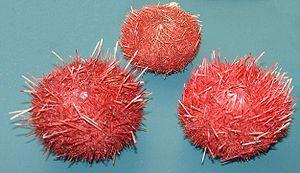
Sterechinus est un genre d’oursins de la famille des Echinidae.
Sterechinus neumayeri est une espèce d’oursins de la famille des Echinidae. Il habite principalement les mers glaciales de l'antarctique, auxquelles il doit son nom d'« oursin antarctique ».
Les Echinidae sont une famille d'oursins réguliers de l'ordre des Echinoida.